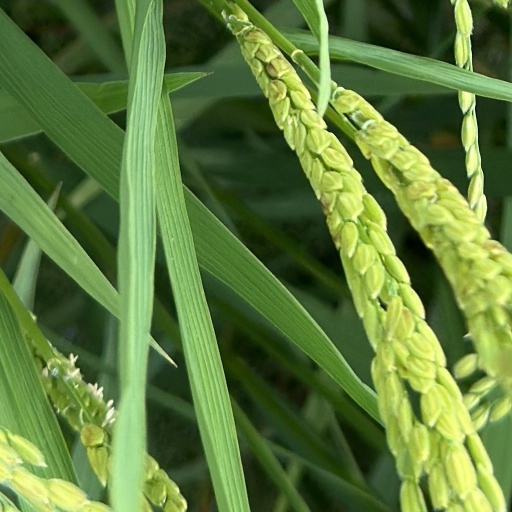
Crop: rice